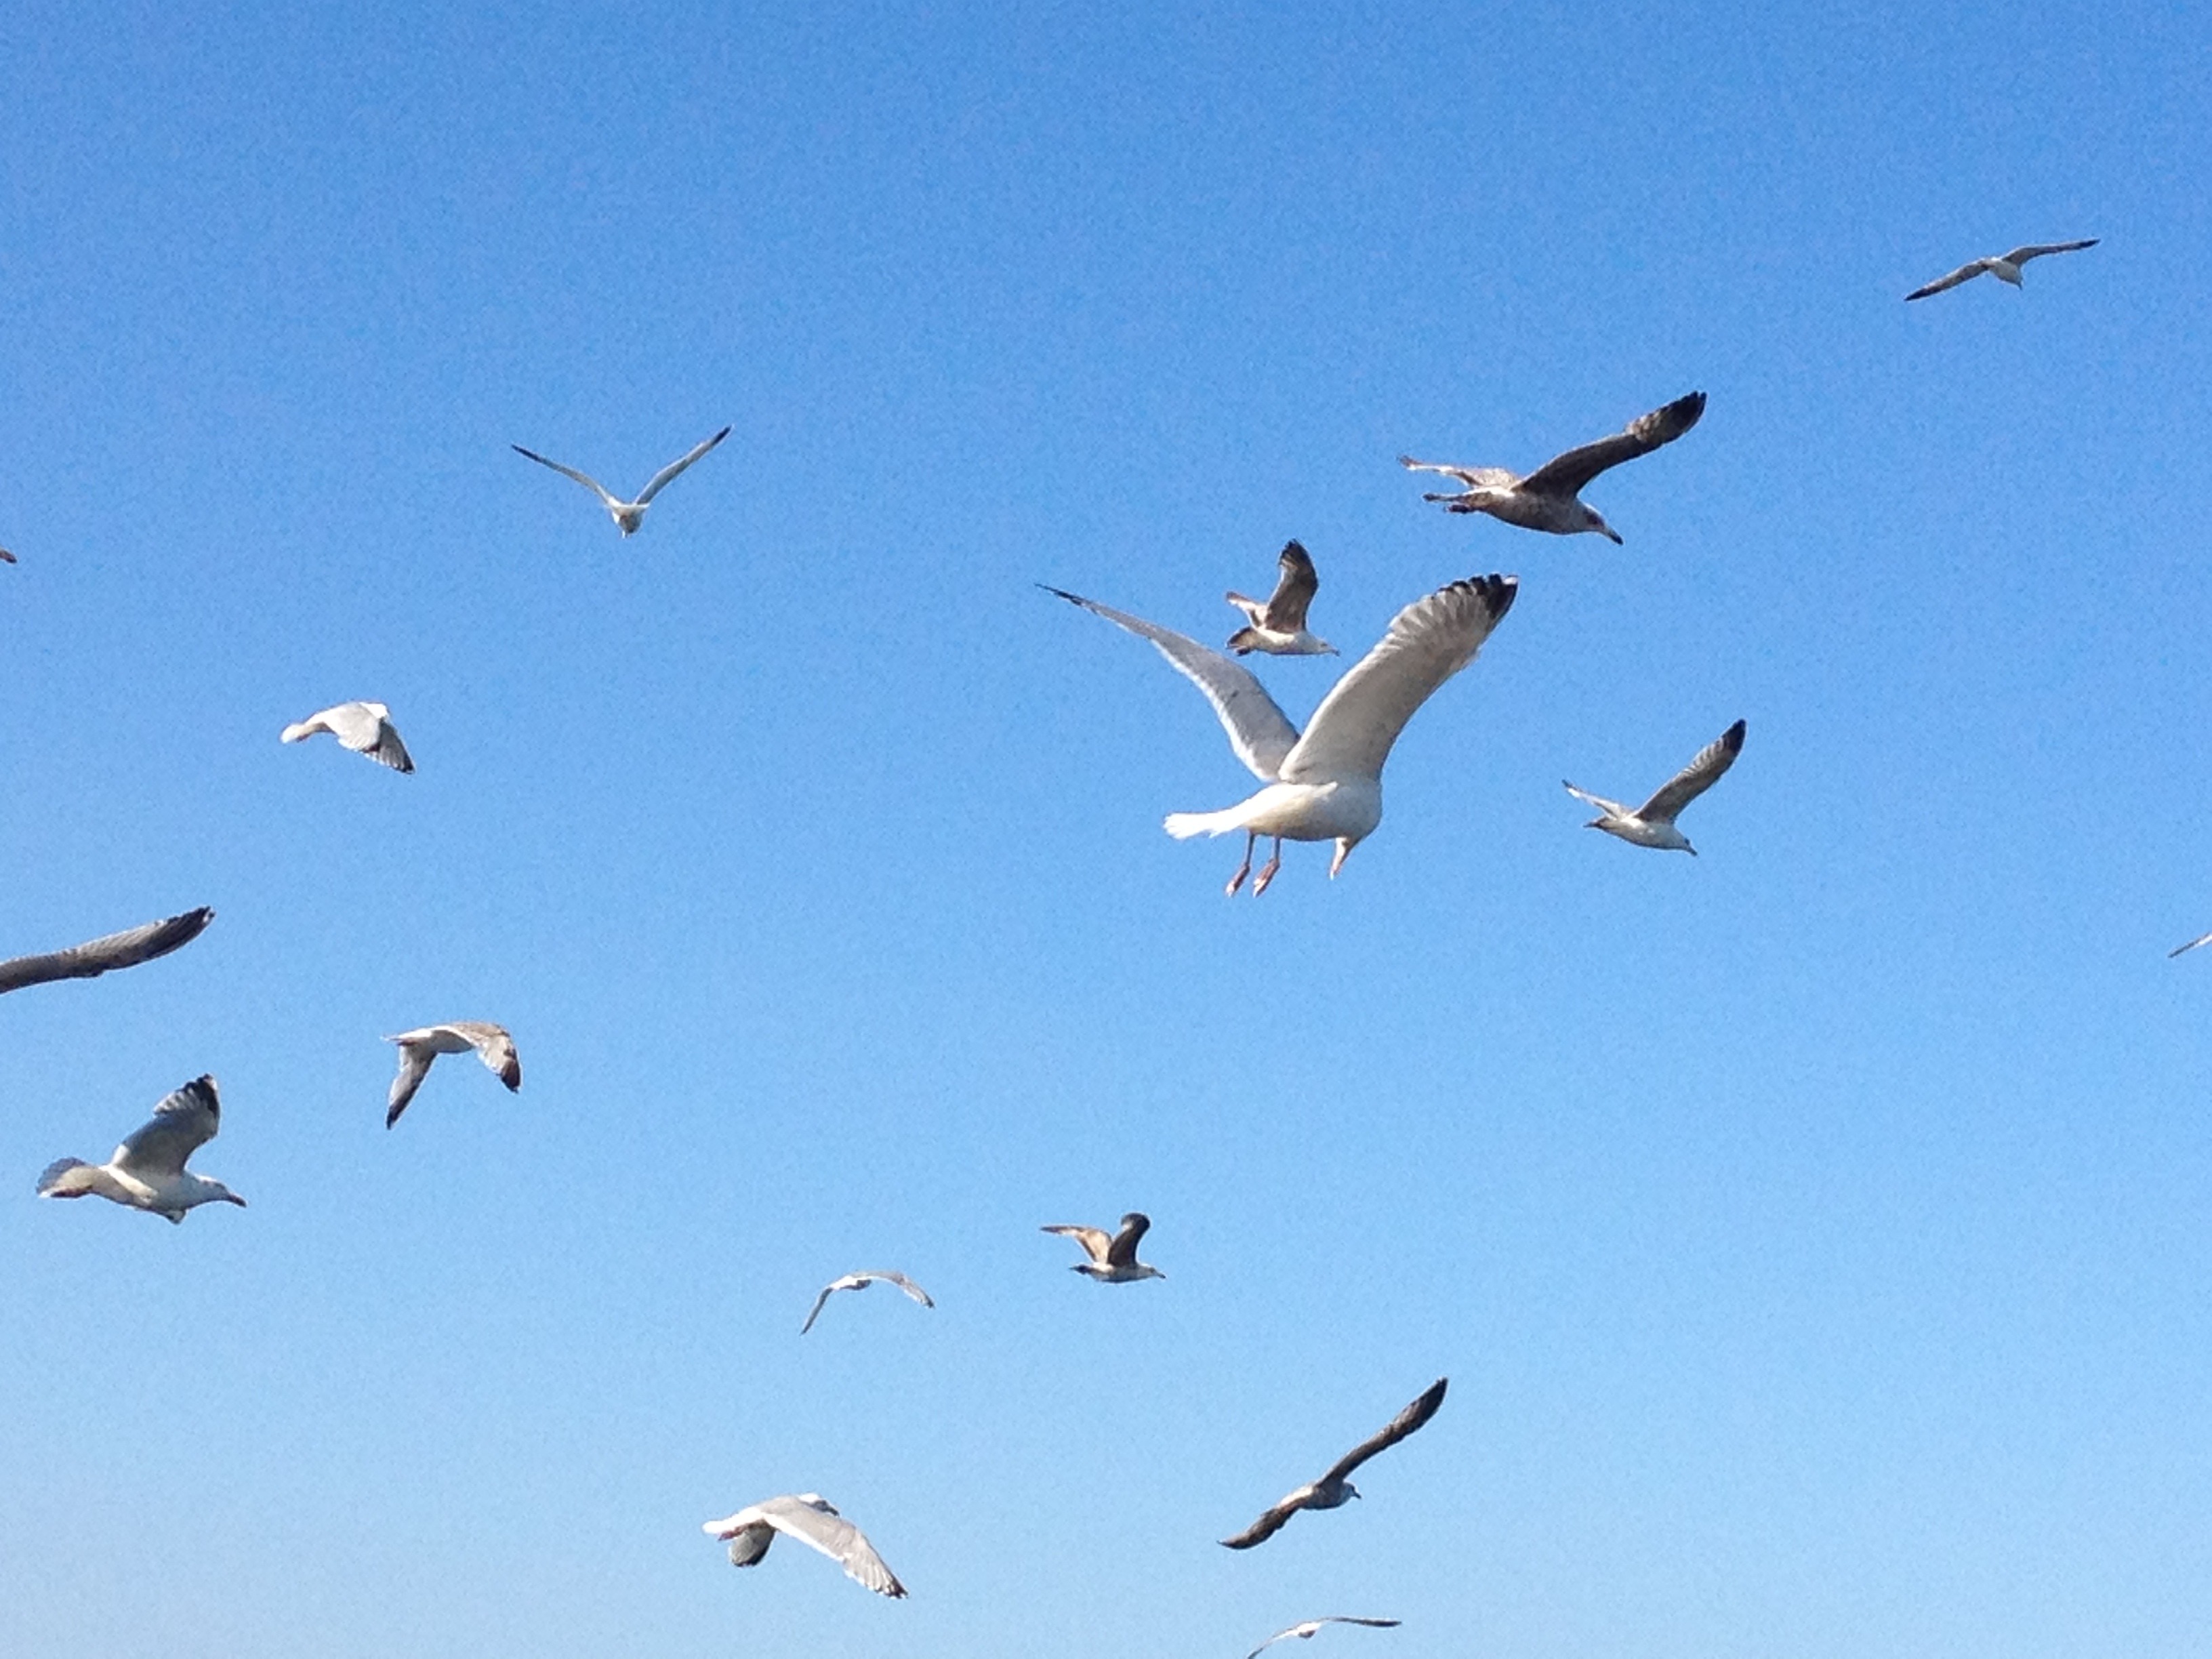
sea, nature, outdoor, bird, wing, air, seabird, flock, flying, seagull, wild, gull, beak, tranquil, flight, natural, soar, freedom, avian, fauna, mid air, birds, wingspan, gliding, wings, dove, vertebrate, purity, birdwatching, spread, shorebird, bird migration, animal migration